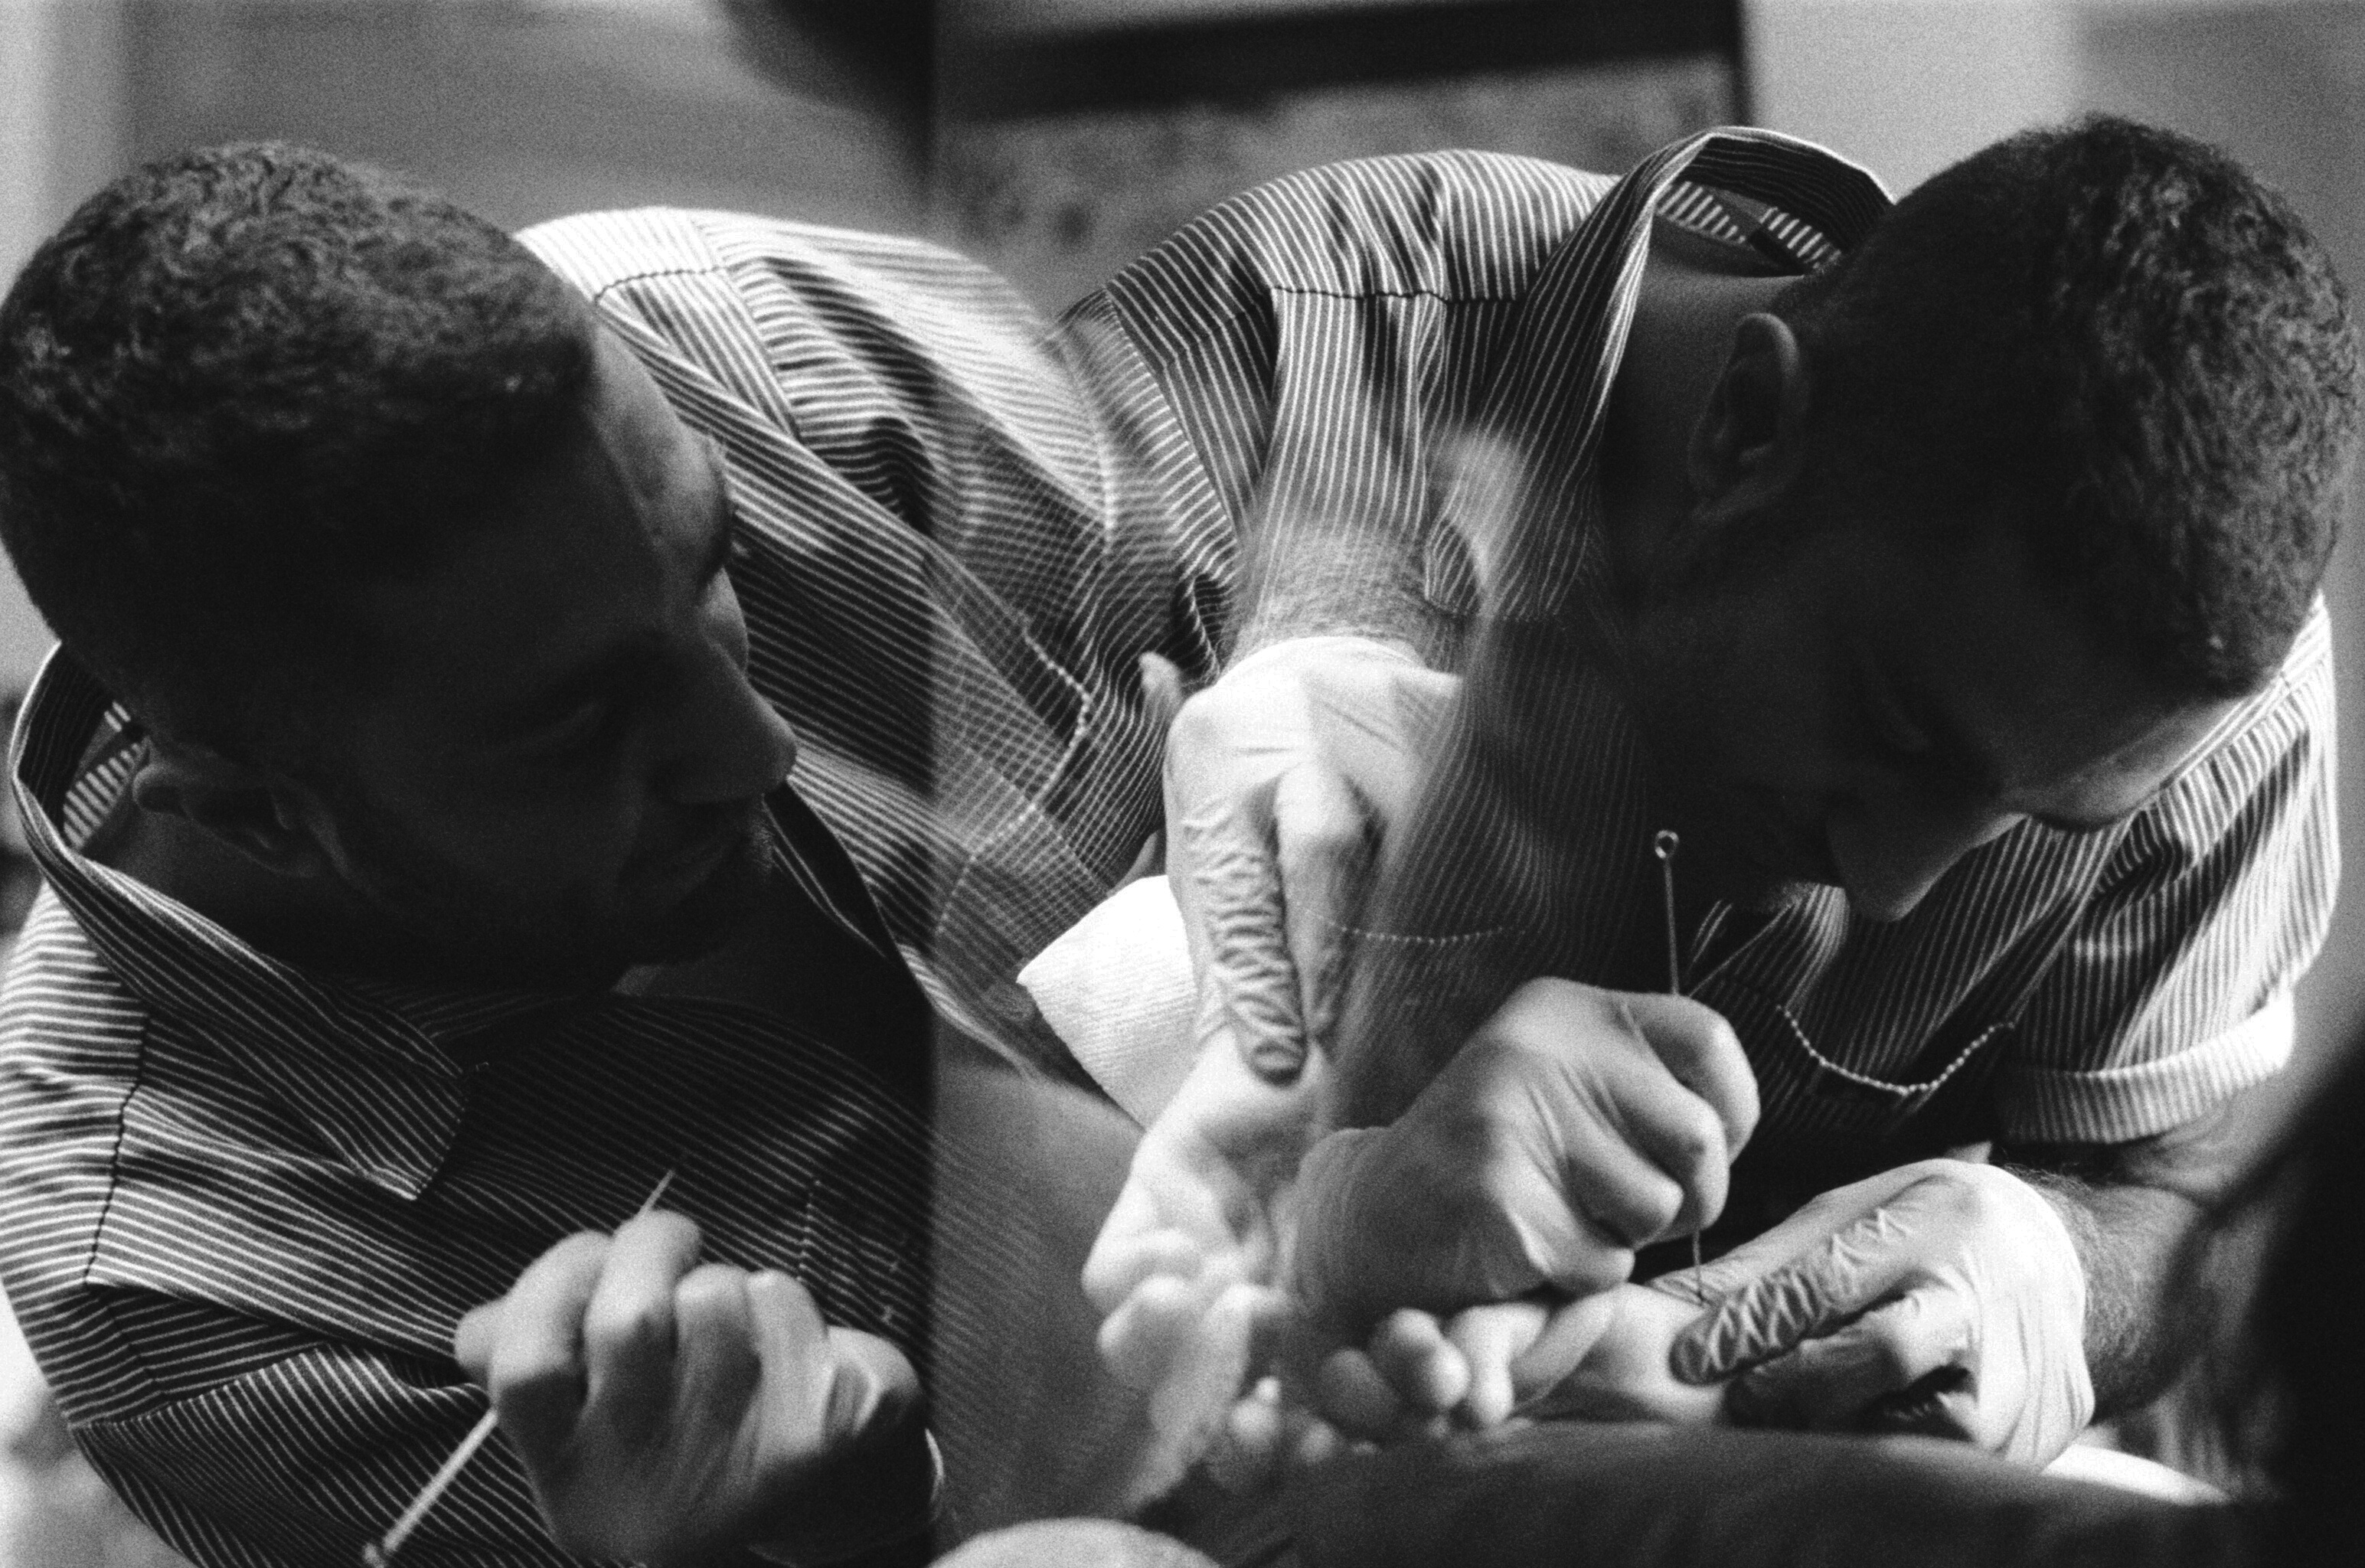
person, black and white, white, photography, black, monochrome, photograph, interaction, monochrome photography, human positions